Religion in Cyprus

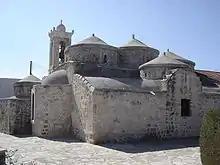
Agia Paraskevi Byzantine church in Yeroskipou

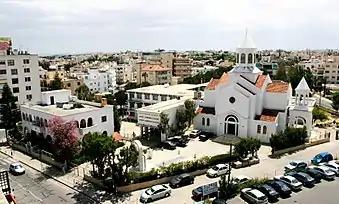
The Armenian compound in Nicosia, featuring the Sourp Asdvadzadzin church

The largest and most important church in Cyprus, the Church of Cyprus, is an autocephalous Greek Orthodox Church within the Orthodox tradition using the Greek liturgy. It is one of the oldest Eastern Orthodox autocephalous churches, having achieved independence from the Patriarchate of Antioch in 431 AD. According to tradition, the first bishops in Cyprus were the apostles Lazarus (see Church of Saint Lazarus, Larnaca) and Barnabas, the latter of whom is identified by the Book of Acts as a Cypriot Jew. The same book names Cyprus as a destination for many early Christians fleeing persecution.